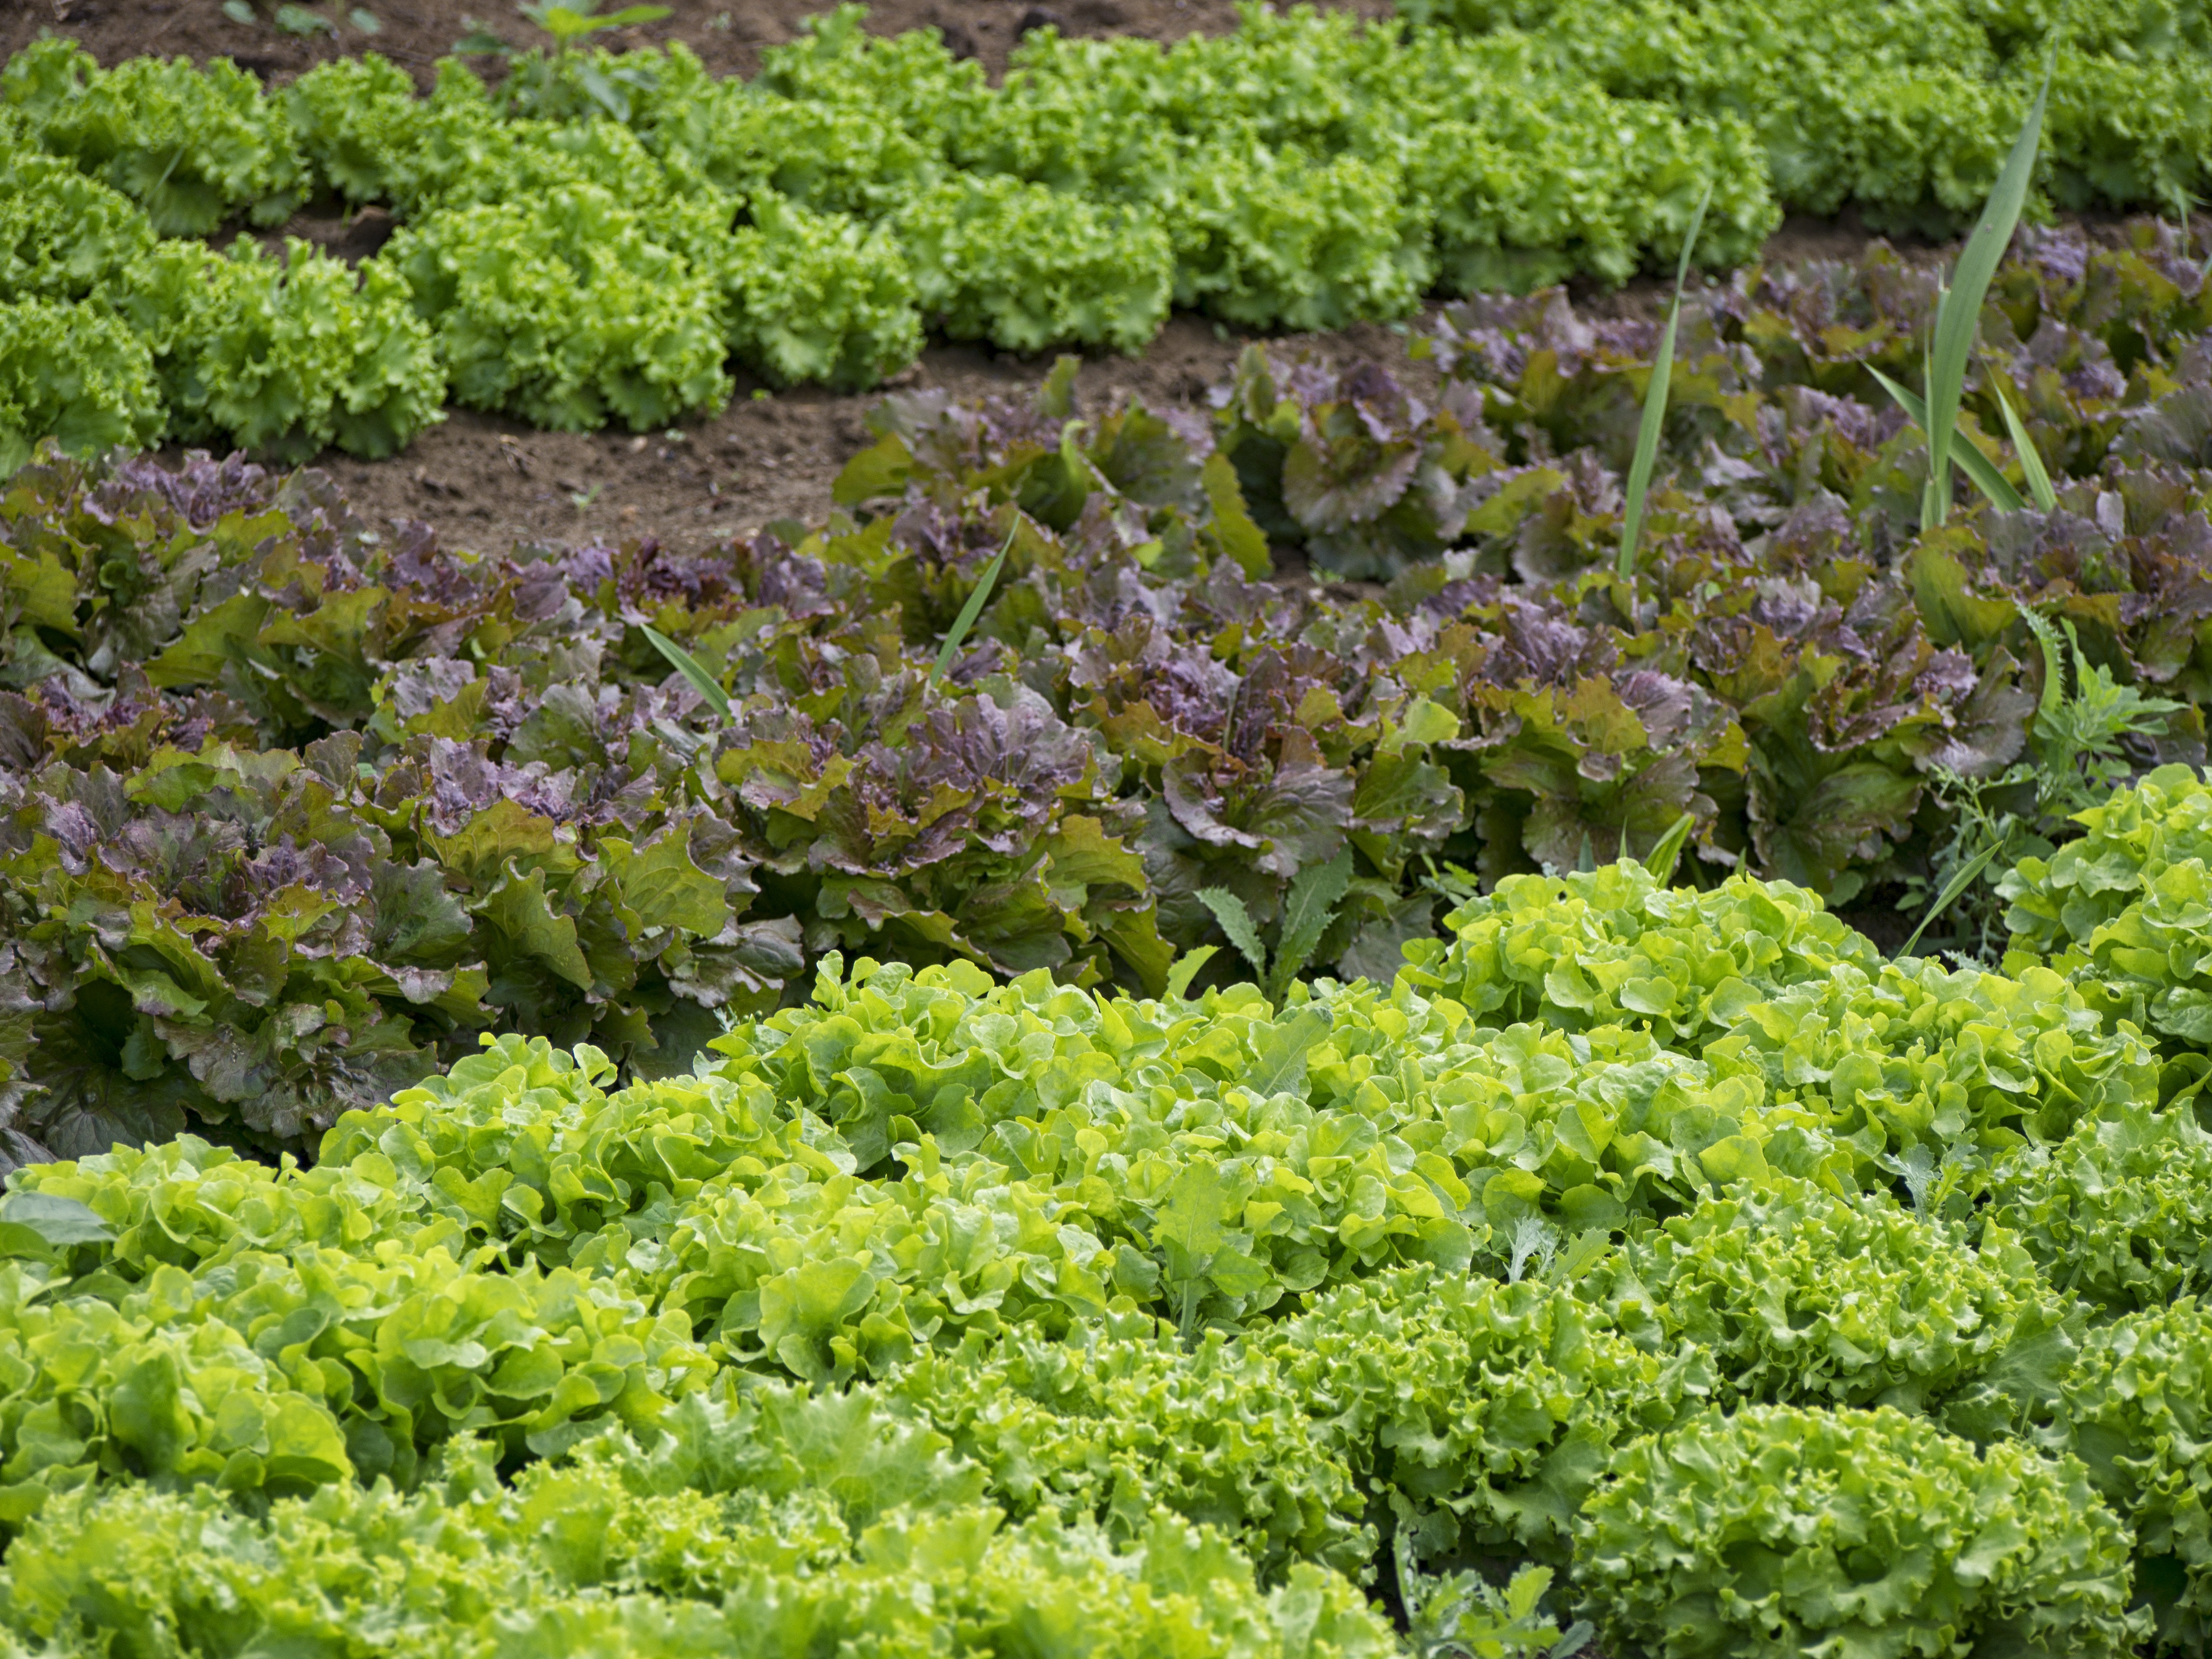
field, flower, food, salad, herb, produce, vegetable, agriculture, garden, vegetables, shrub, plantation, brassica, gardener, vegetable garden, land plant, leaf vegetable